Skordalia

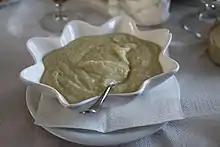
A plate with skordalia

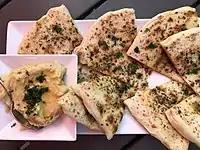
Skordalia (left) served with flatbread in Reno, Nevada

Skordalia is the modern equivalent of ancient "skorothalmi". The name, on the other hand, may be a pleonastic compound of Greek σκόρδο 'garlic' and Italian "agliata" 'garlicky'.